Umbartha

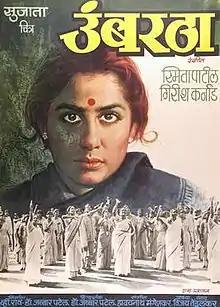
Film poster

Umbartha (IPA: Umbaraṭhā) is a 1982 Indian drama film produced by D. V. Rao and directed and coproduced by Jabbar Patel. The film was simultaneously shot in Marathi and Hindi, the latter titled Subah, with the same cast. It tells the story of a woman's dream to step outside her four walled home and bring change in the society. Smita Patil played the lead protagonist in the film for which she won "Marathi Rajya Chitrapat Puraskar" for Best Actress. The film was adjudged as the Best Feature Film in Marathi at the 29th National Film Awards for "a sincere cinematic statement on the theme of a woman seeking to establish her identity by pursuing a career, even at the risk of alienation from her family".